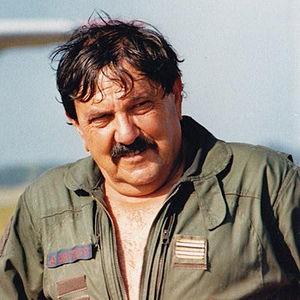
Antoine François Claude Napoléon Battesti, né à Ajaccio le 2 avril 1930 et mort à Embrun le 29 novembre 2016, est un colonel de l’armée de terre et colonel de sapeurs-pompiers, pionnier de la sécurité civile en France.